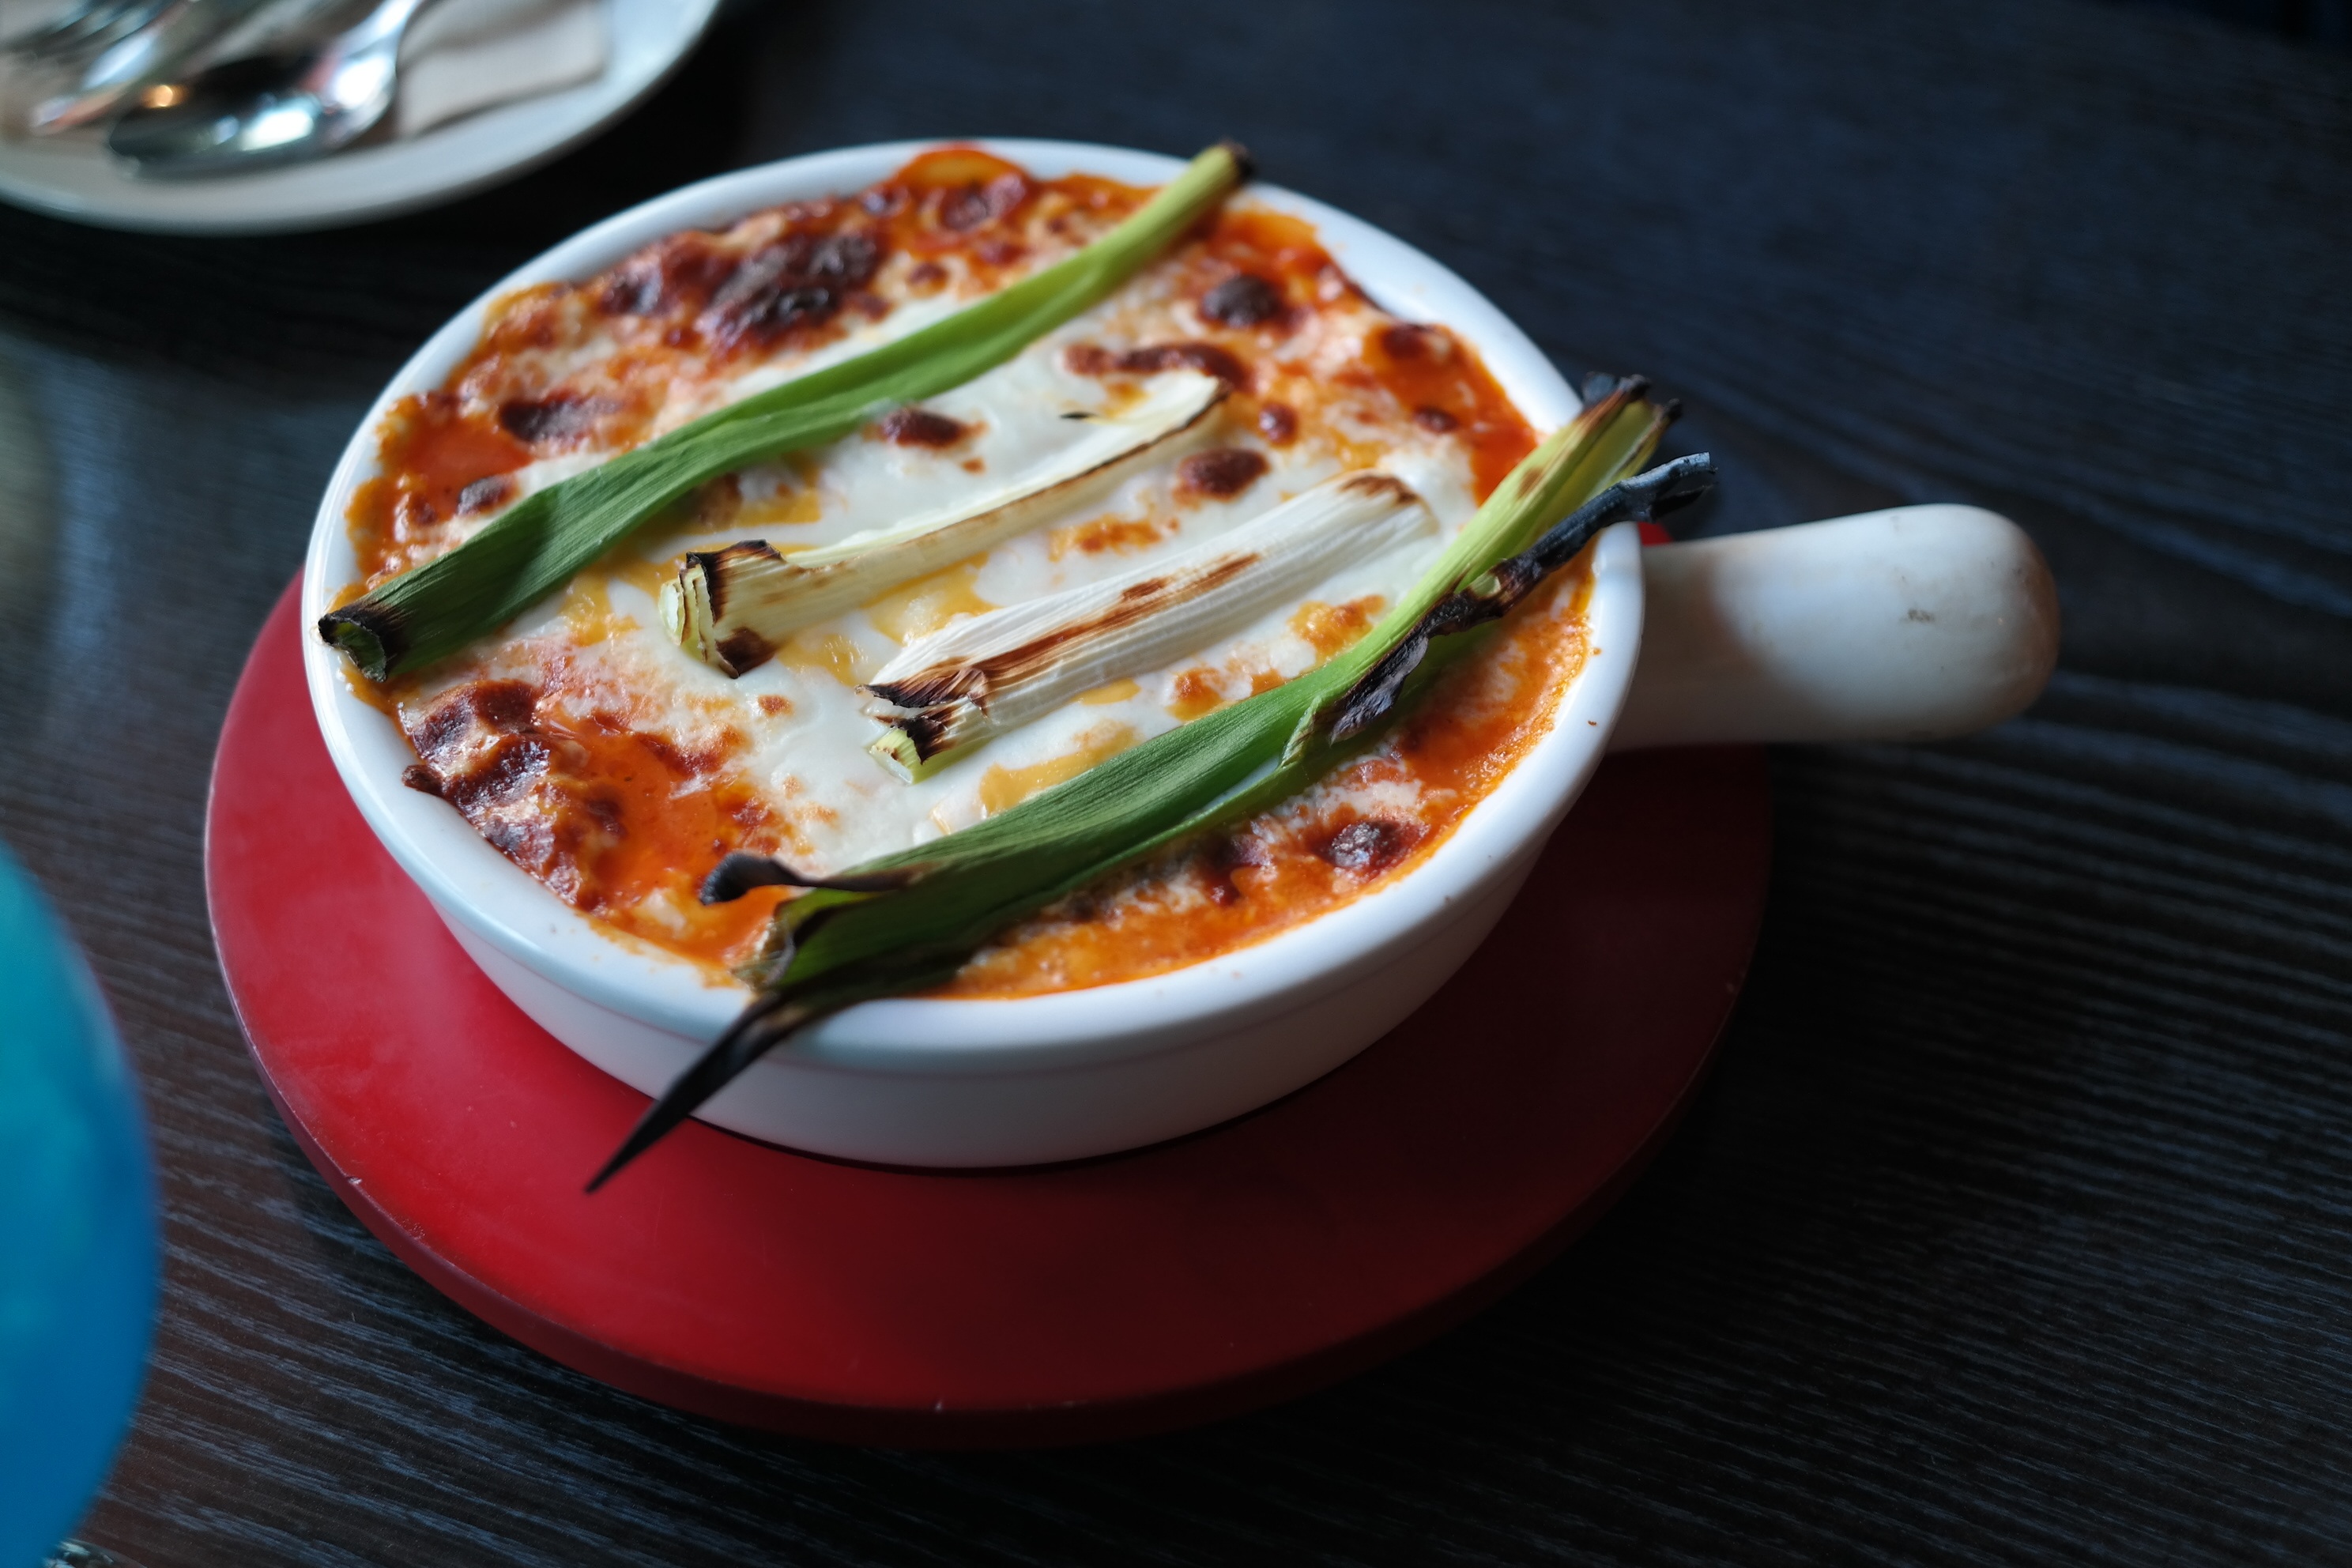
cafe, rose, dish, meal, food, red, produce, vegetable, breakfast, cuisine, pasta, cheese, asian food, leek, spaghetti, mozzarella, tapi rouge, oven spaghetti